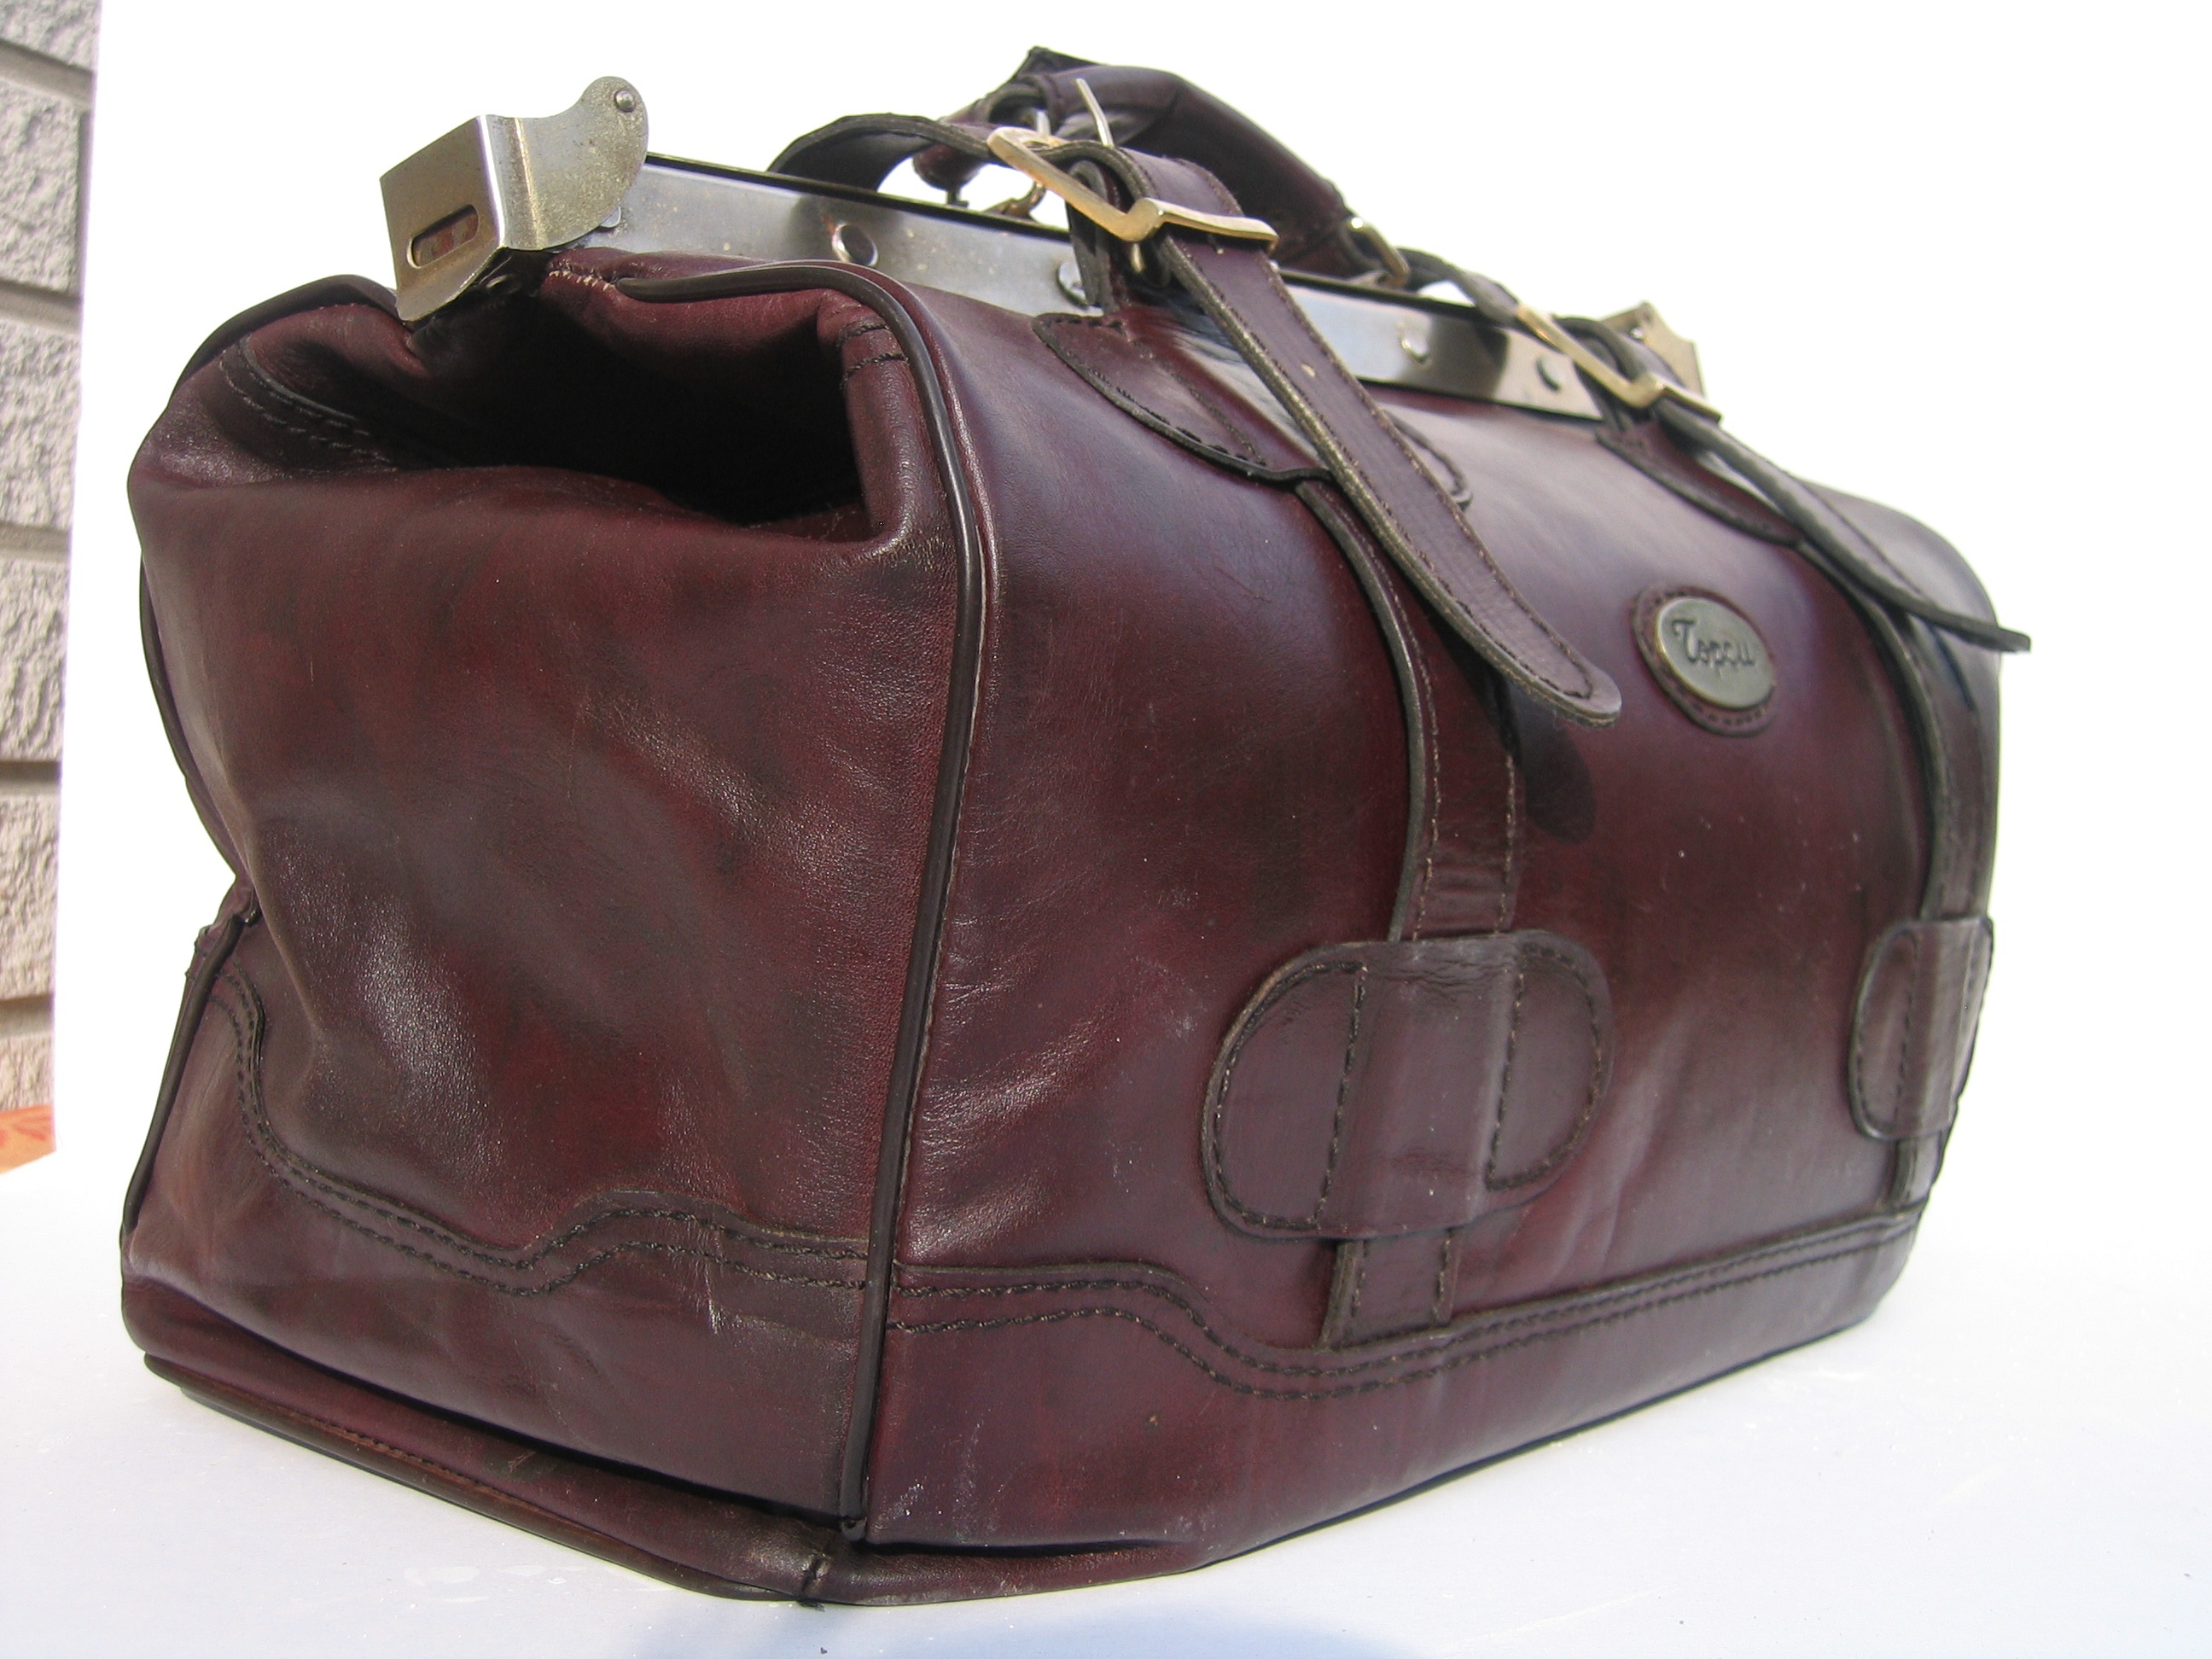
leather, travel, bag, handbag, red brown, fashion accessory, shoulder bag